Spike Lee

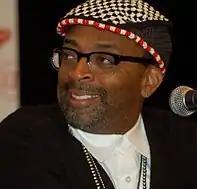

Lee's films are typically referred to as "Spike Lee Joints". The closing credits always end with the phrases "By Any Means Necessary", "Ya Dig", and "Sho Nuff". His 2013 film, "Oldboy", used the traditional "A Spike Lee Film" credit after producers had it re-edited.